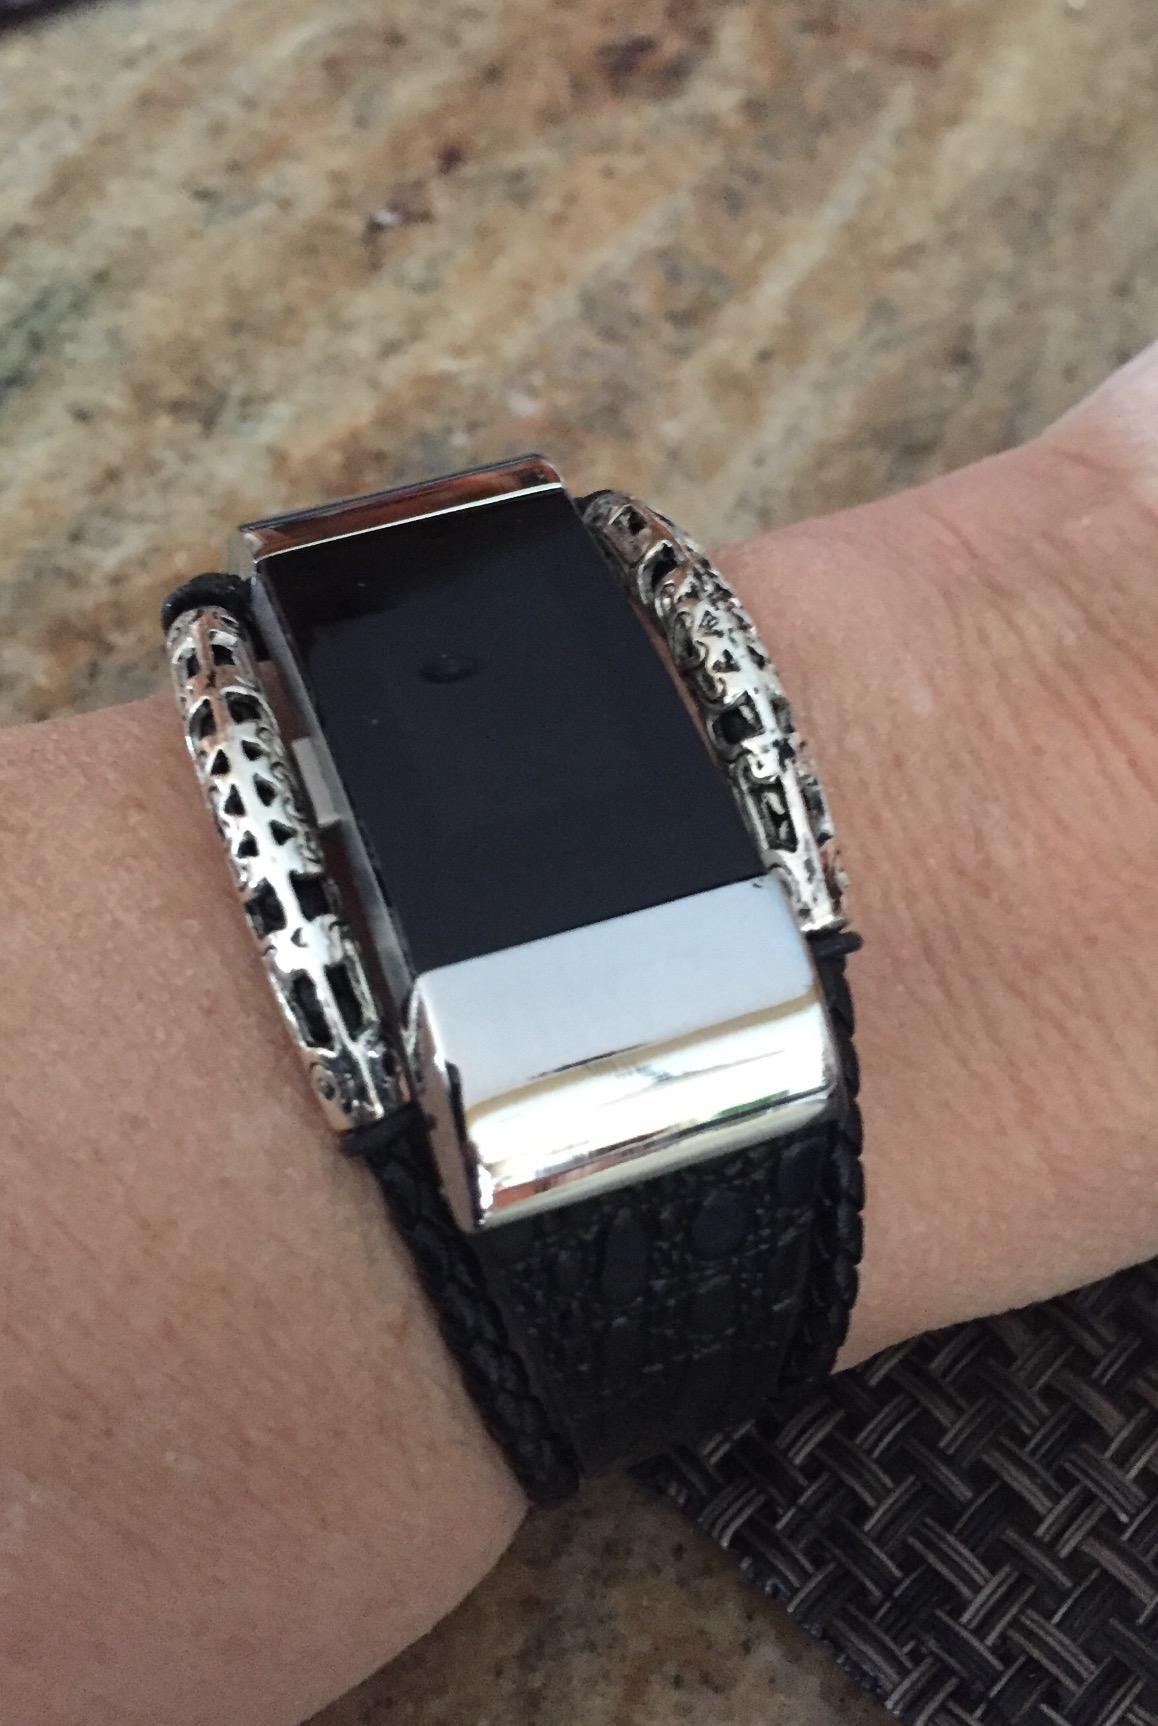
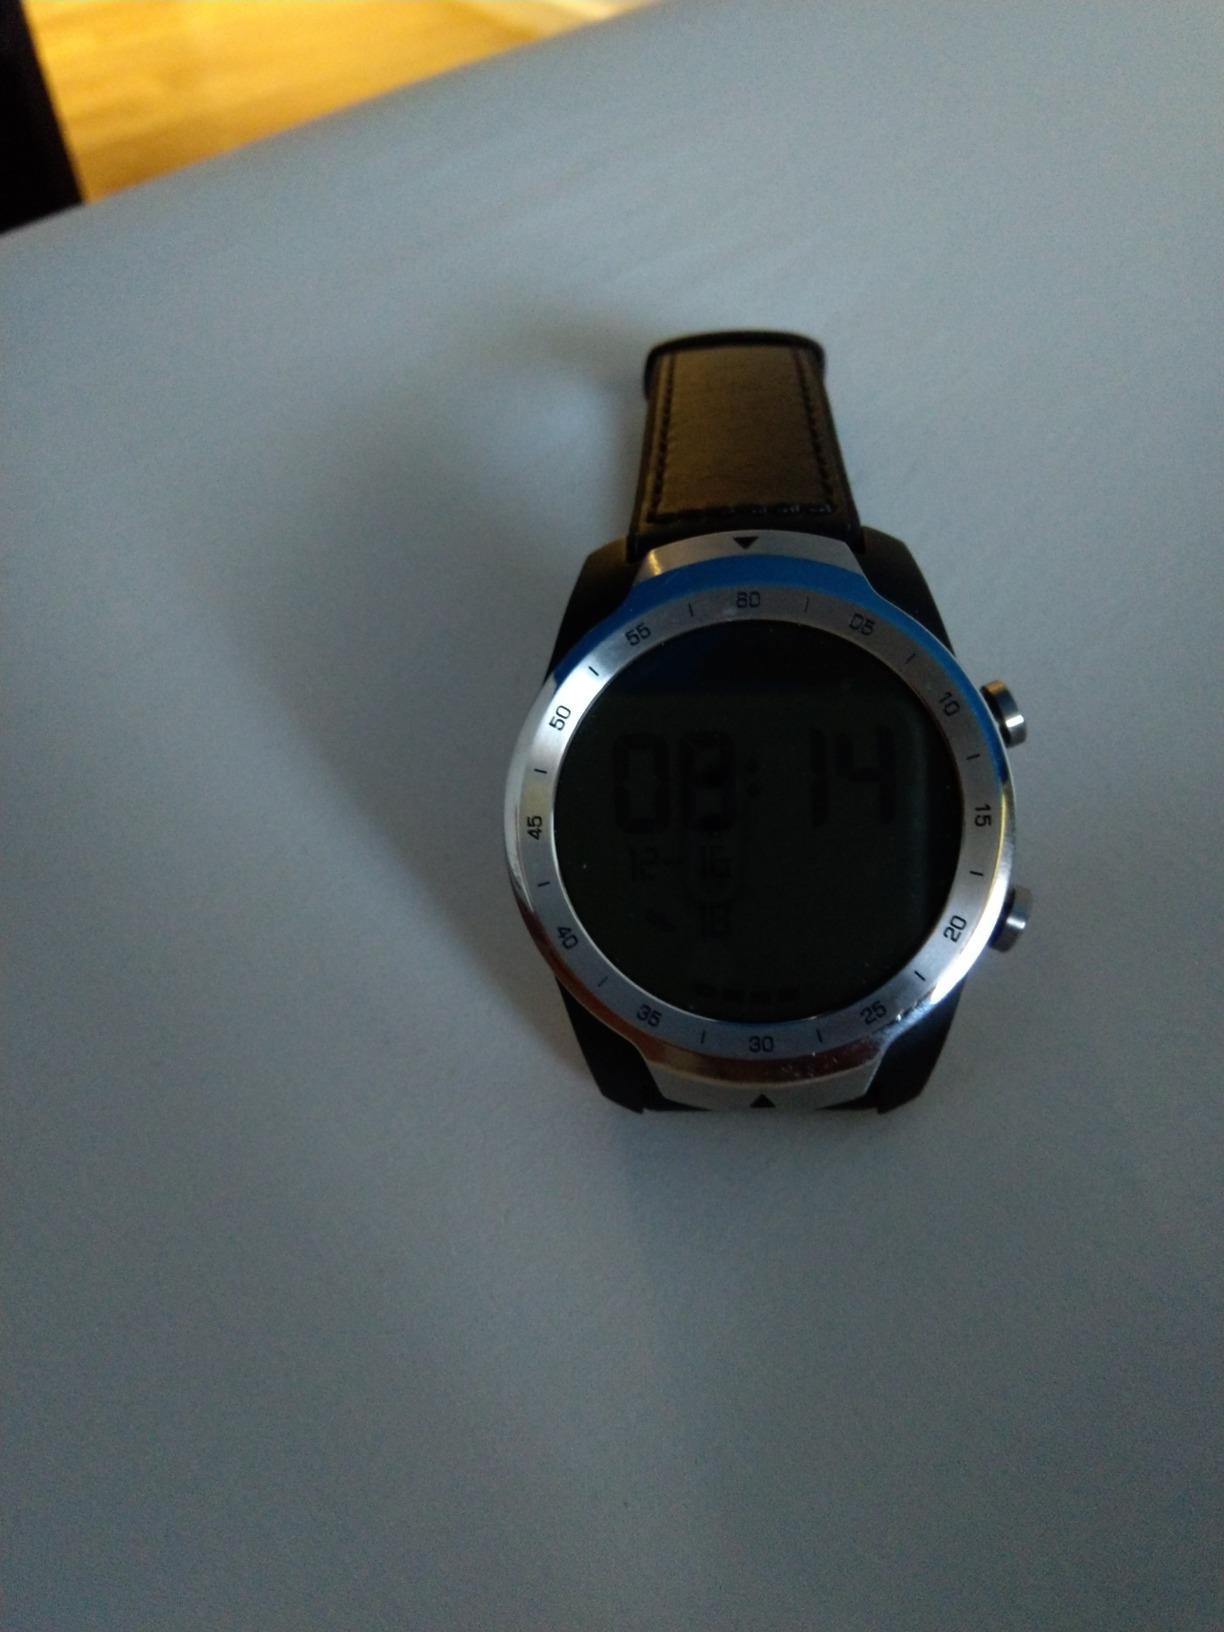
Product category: smartwatch
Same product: no